Adrian Griffin

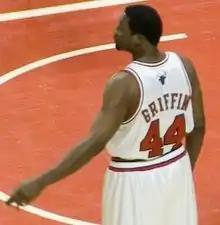
Griffin in 2007

Adrian Darnell Griffin Sr. (born July 4, 1974) is an American professional basketball coach and former player who most recently served as the head coach for the Milwaukee Bucks of the National Basketball Association (NBA). He played in the NBA as a shooting guard and small forward from 1999 to 2008. Griffin grew up in Wichita, Kansas, and played college basketball for the Seton Hall Pirates.